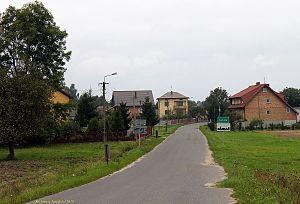
Lubice est un village polonais de la gmina de Kołbiel dans la powiat d'Otwock de la voïvodie de Mazovie dans le centre-est de la Pologne.